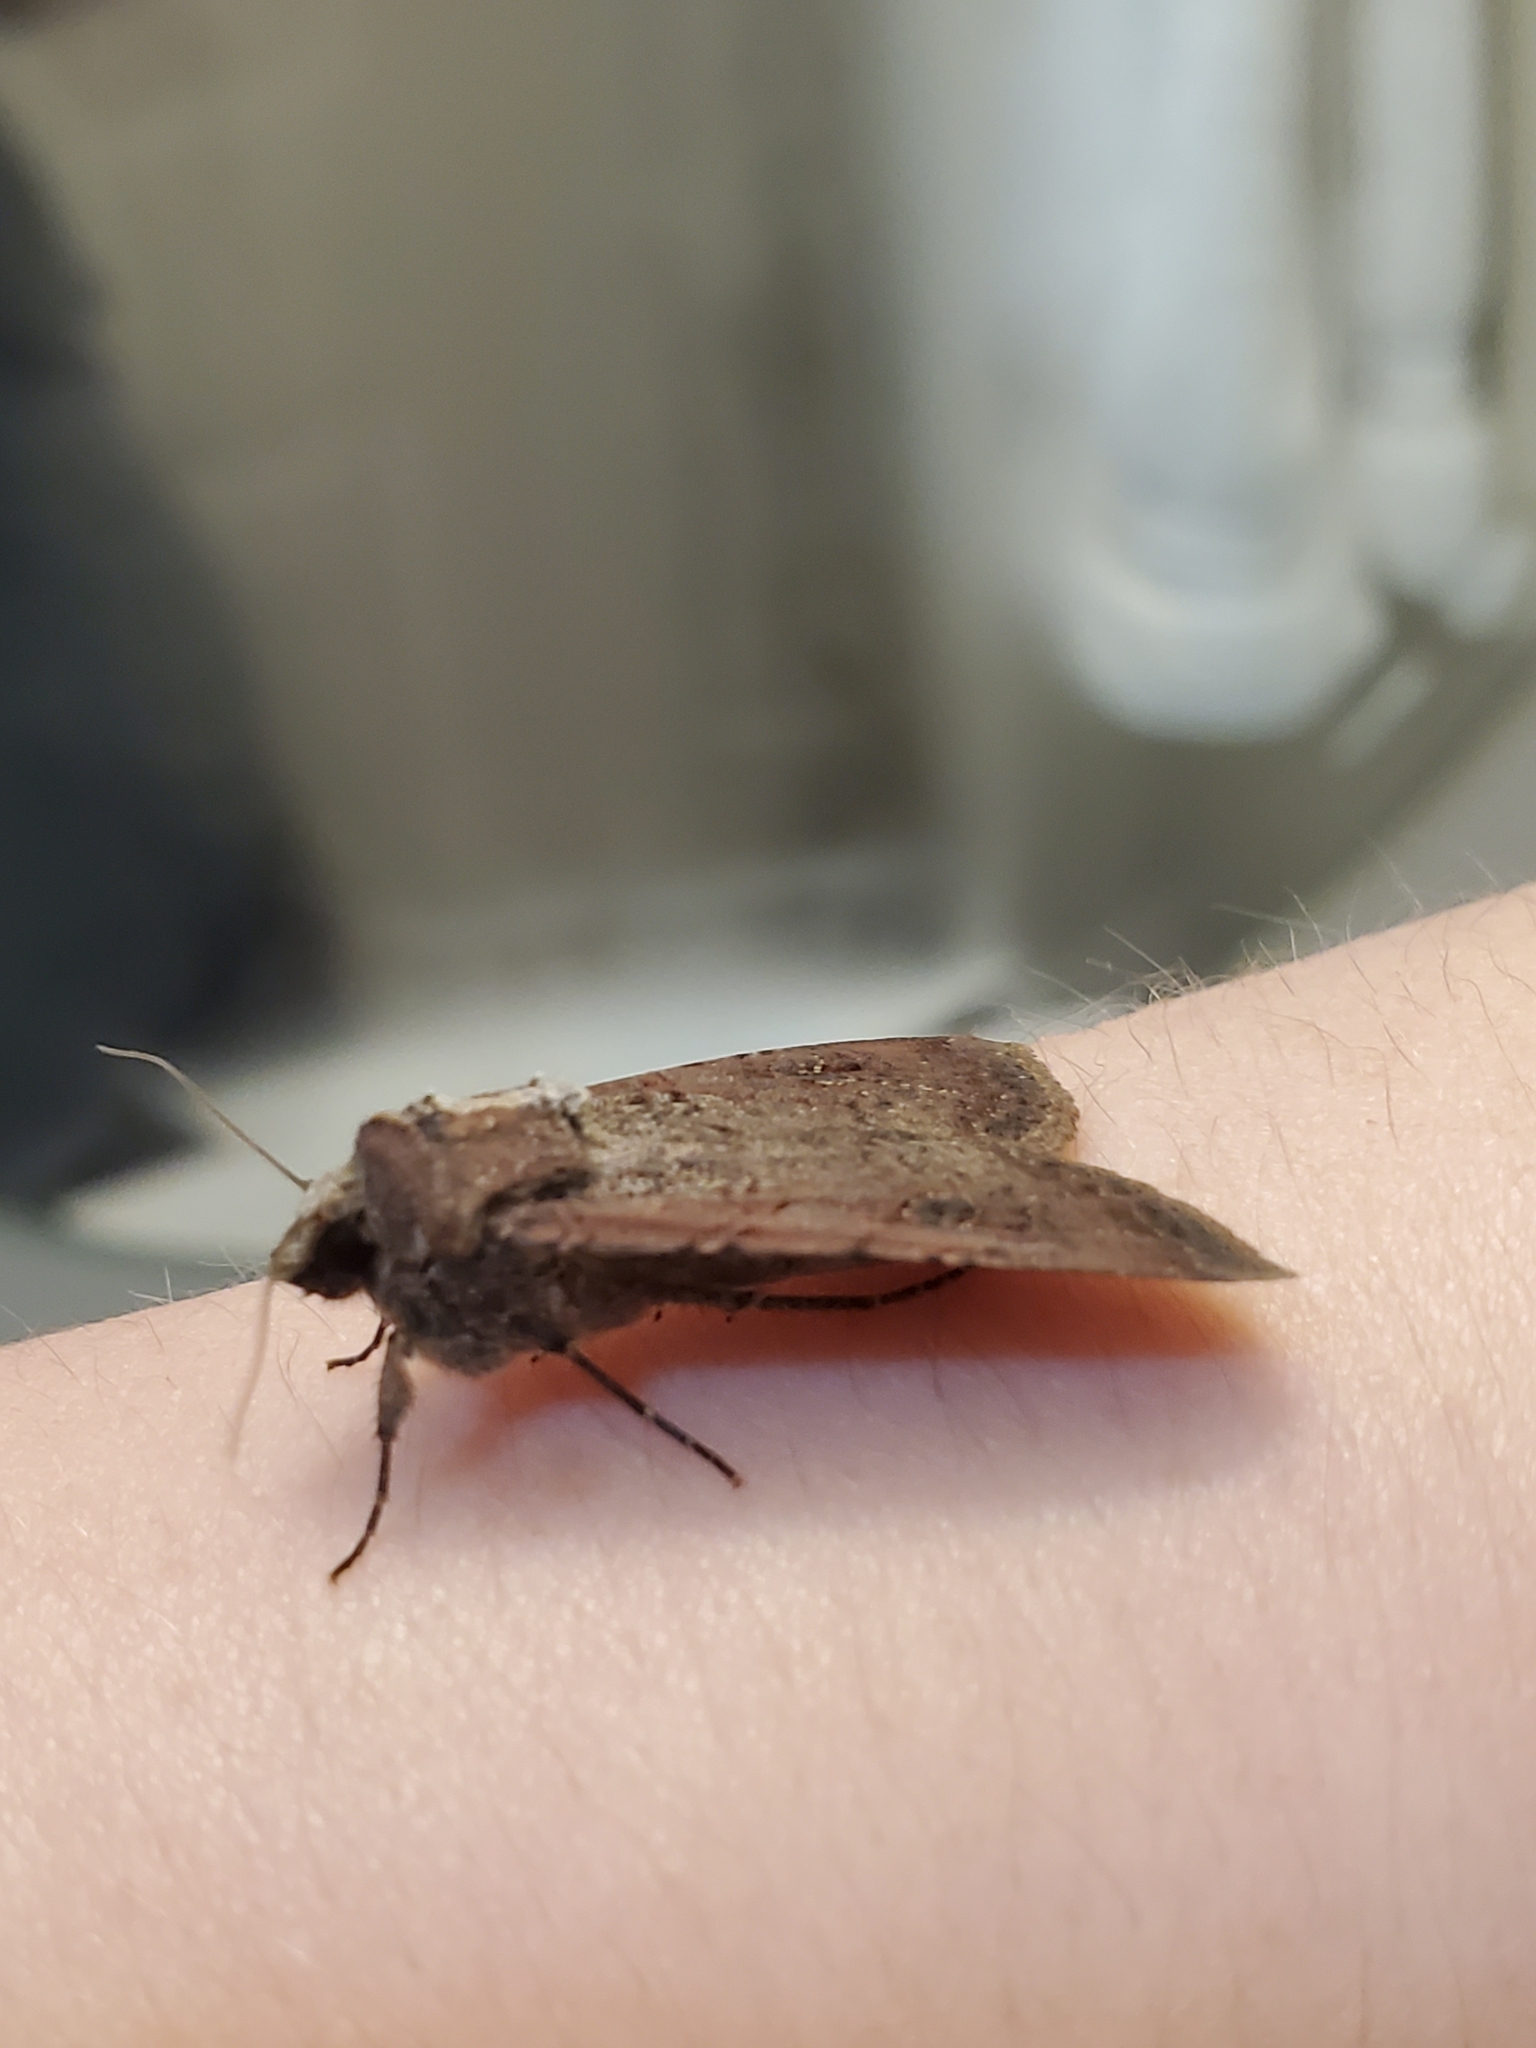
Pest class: cutworms